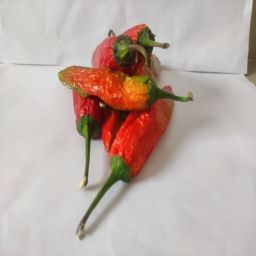
Crop: New Mexico Green Chile
Quality: Dried